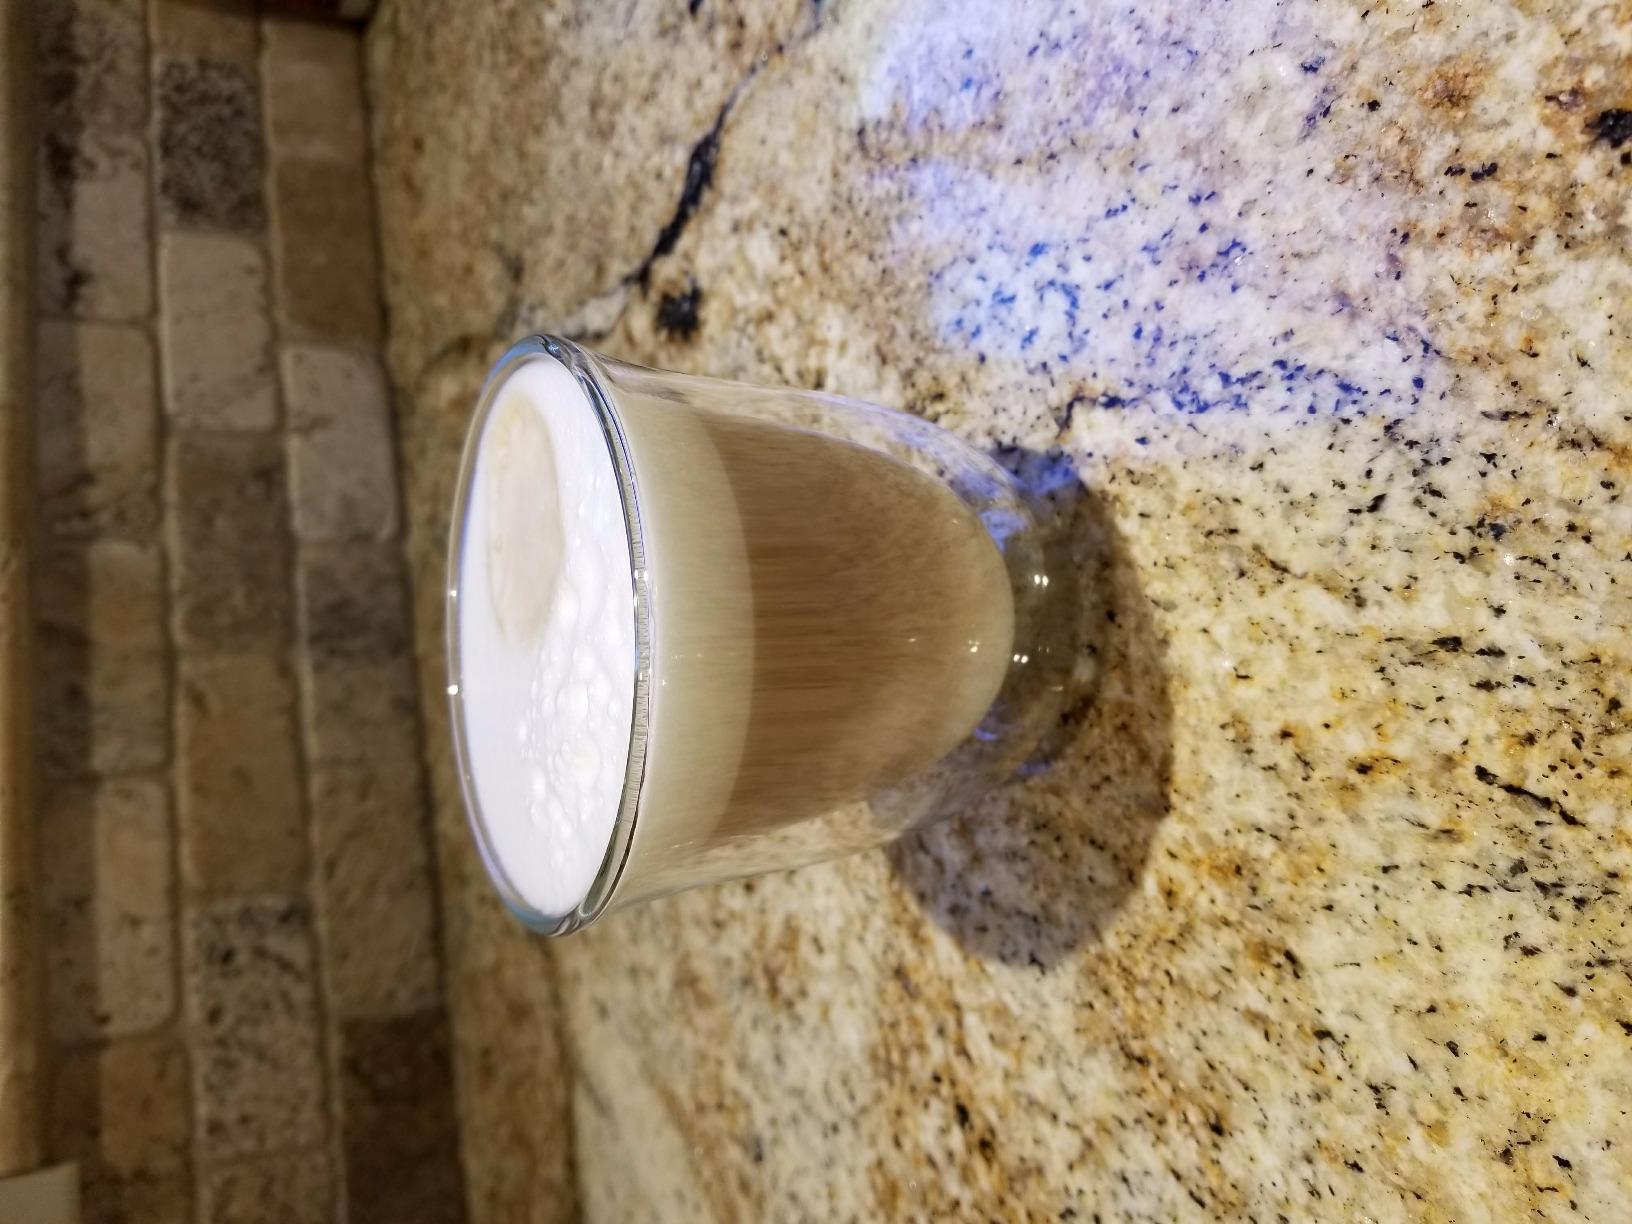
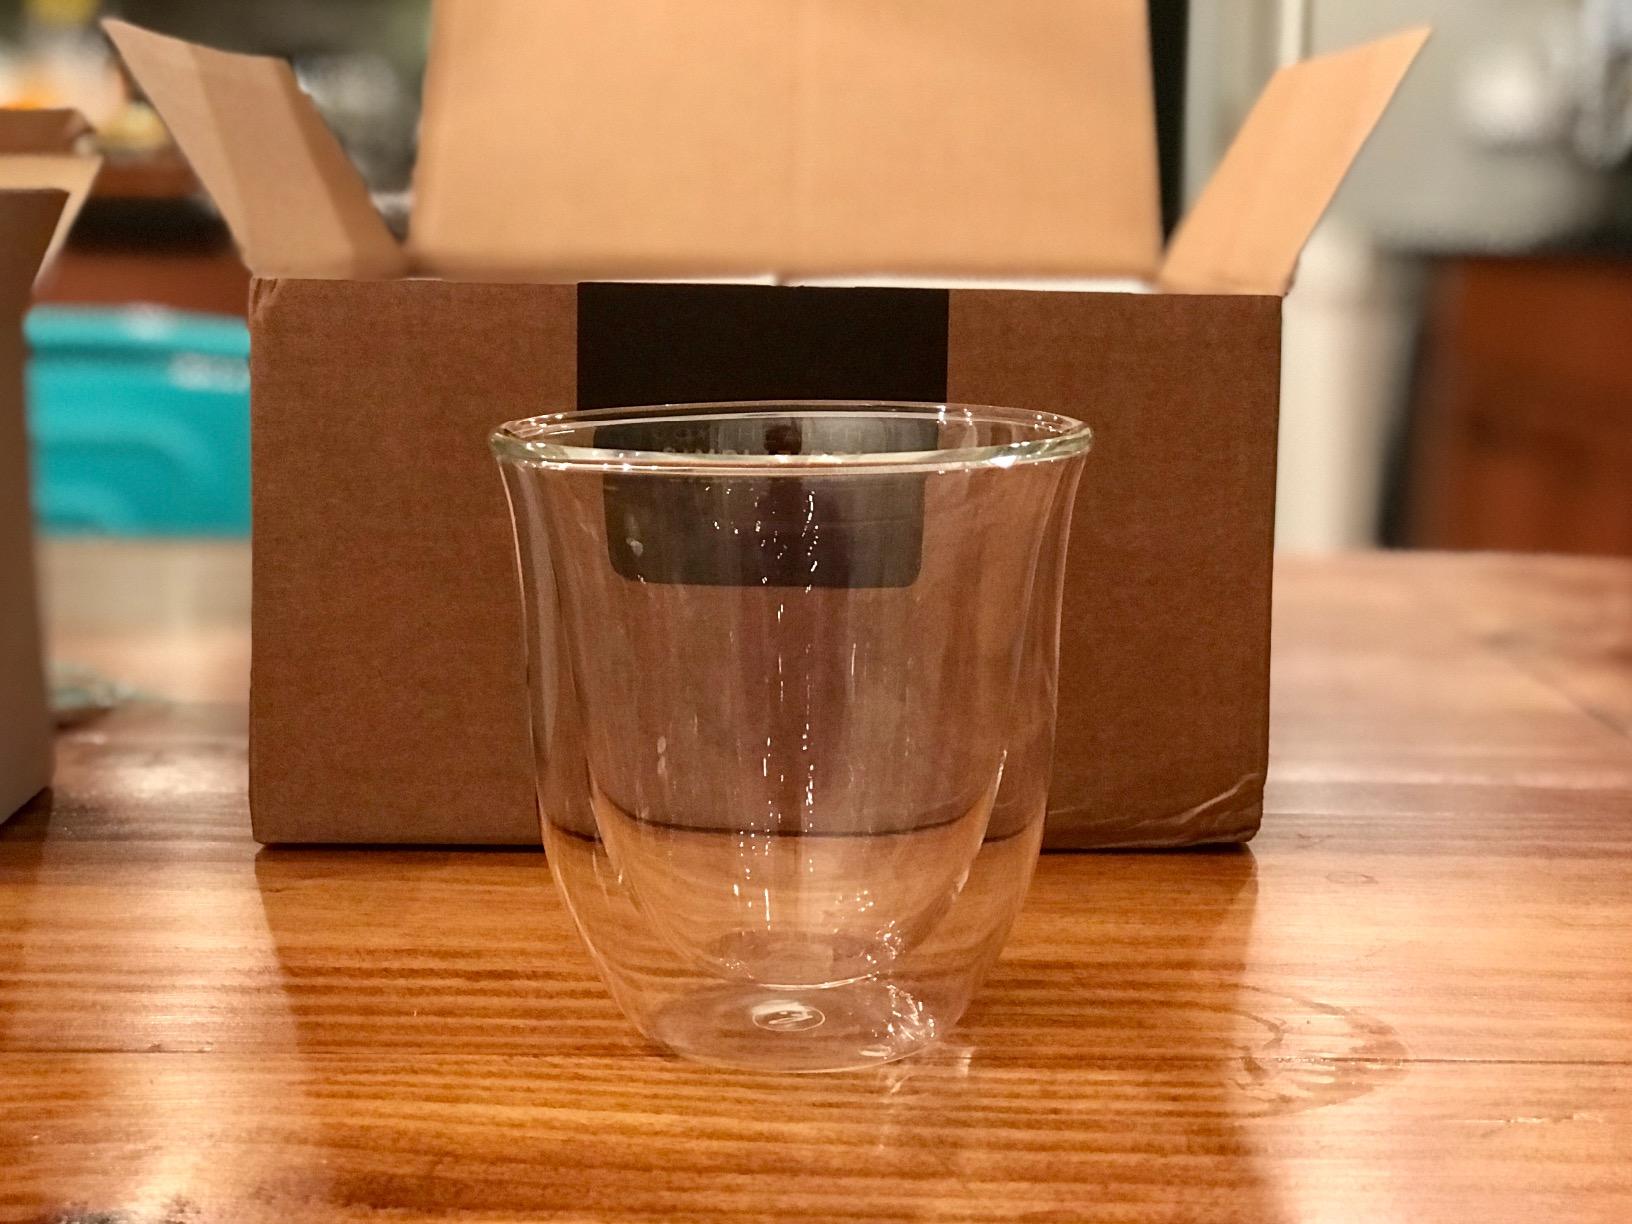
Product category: items_mug
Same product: yes